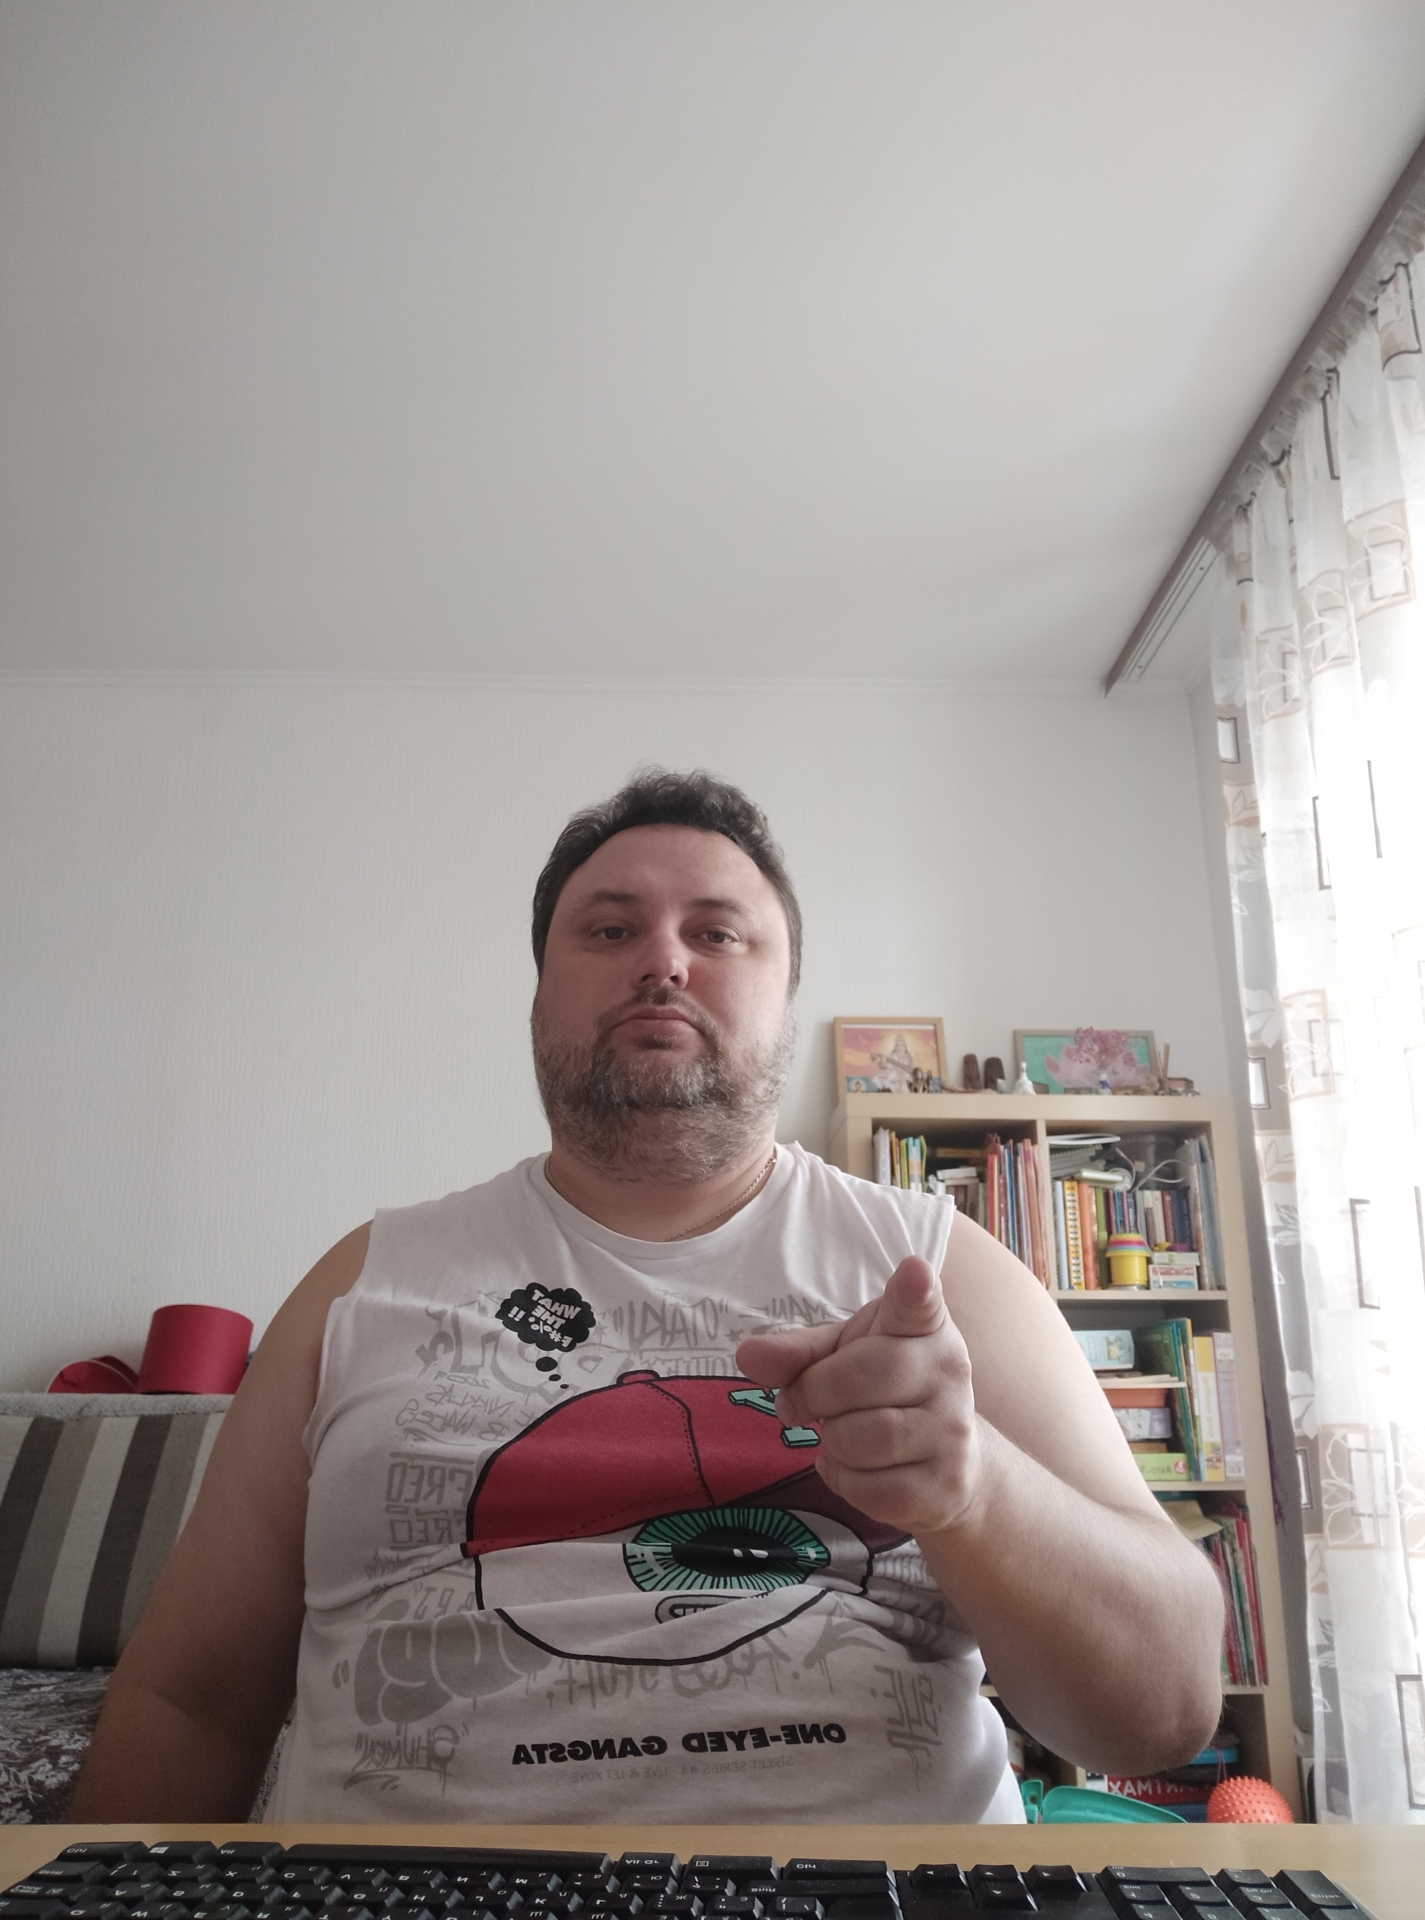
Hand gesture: point